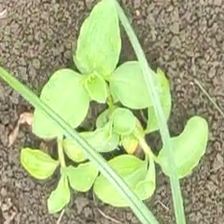
Weed species: Kena_(Commplina_benghalensio)